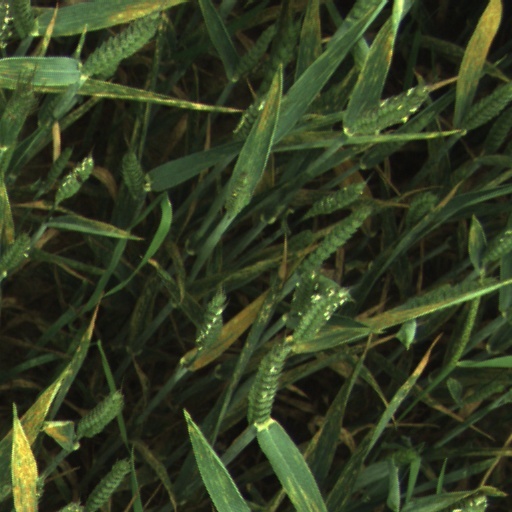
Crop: wheat